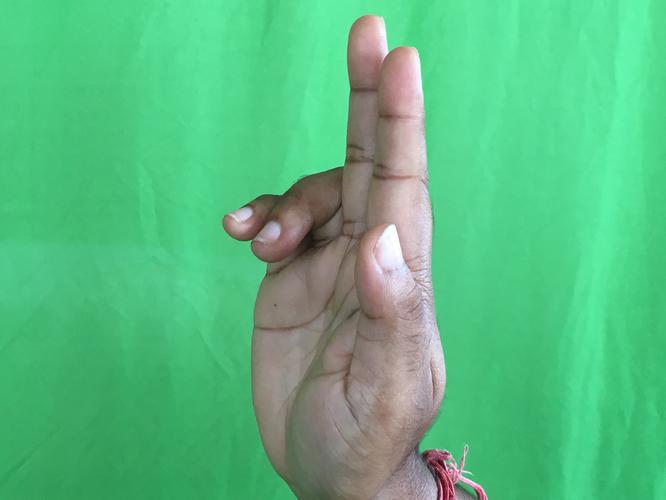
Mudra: Ardhapathaka
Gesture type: single_hand